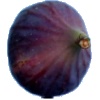
Label: Fig 1